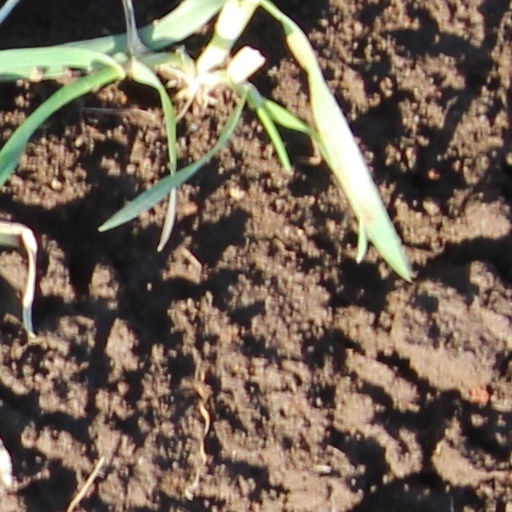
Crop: wheat